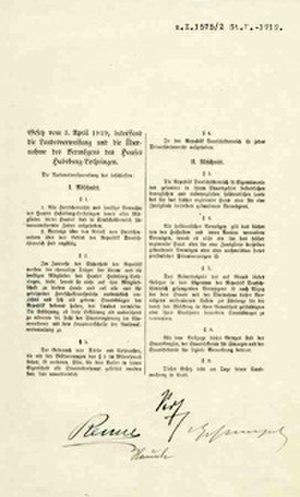
La loi de Habsbourg est une loi votée par l'Assemblée constituante de l'Autriche allemande, un des États successeurs de l'Autriche-Hongrie, le 3 avril 1919. La loi faisait du pays une république à partir du 12 novembre 1918, détrônant et bannissant les Habsbourg-Lorraine du pays, et confisquant leurs propriétés. La loi des Habsbourg fut abrogée en 1935 et la famille put recouvrer ses propriétés. Toutefois, en 1938, après l'Anschluss, les Nazis réintroduisirent la loi de Habsbourg, qui fut maintenue quand l'Autriche retrouva son indépendance après la Seconde Guerre mondiale.